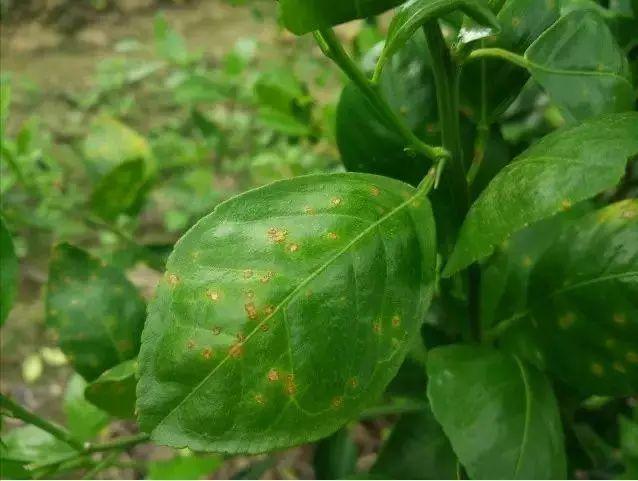
Plant: Citrus
Disease: citrus canker